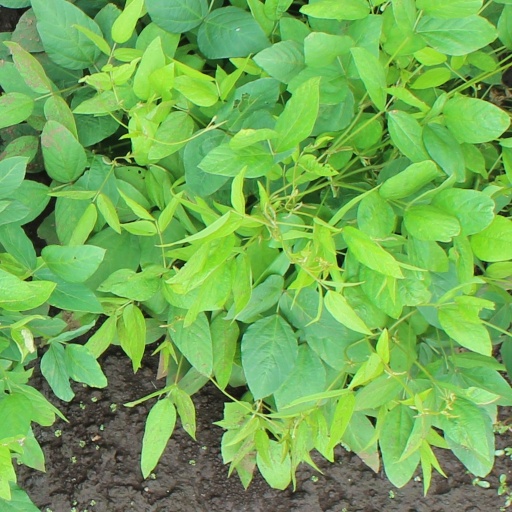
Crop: soybean